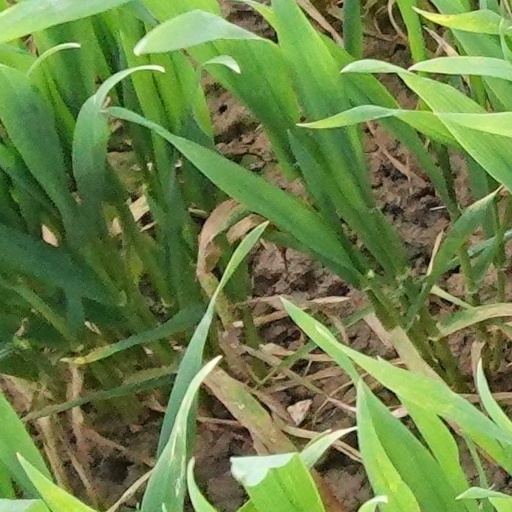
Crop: wheat